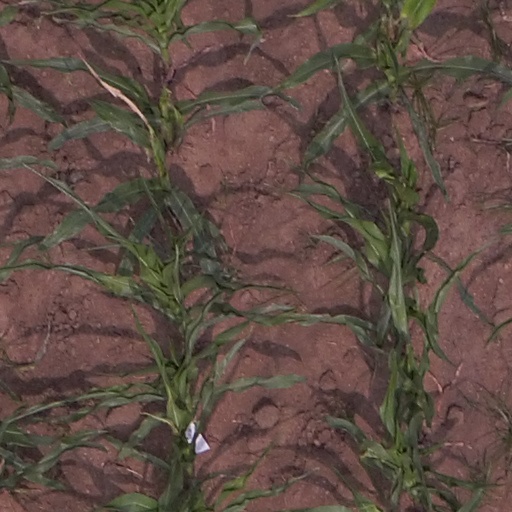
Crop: maize; corn